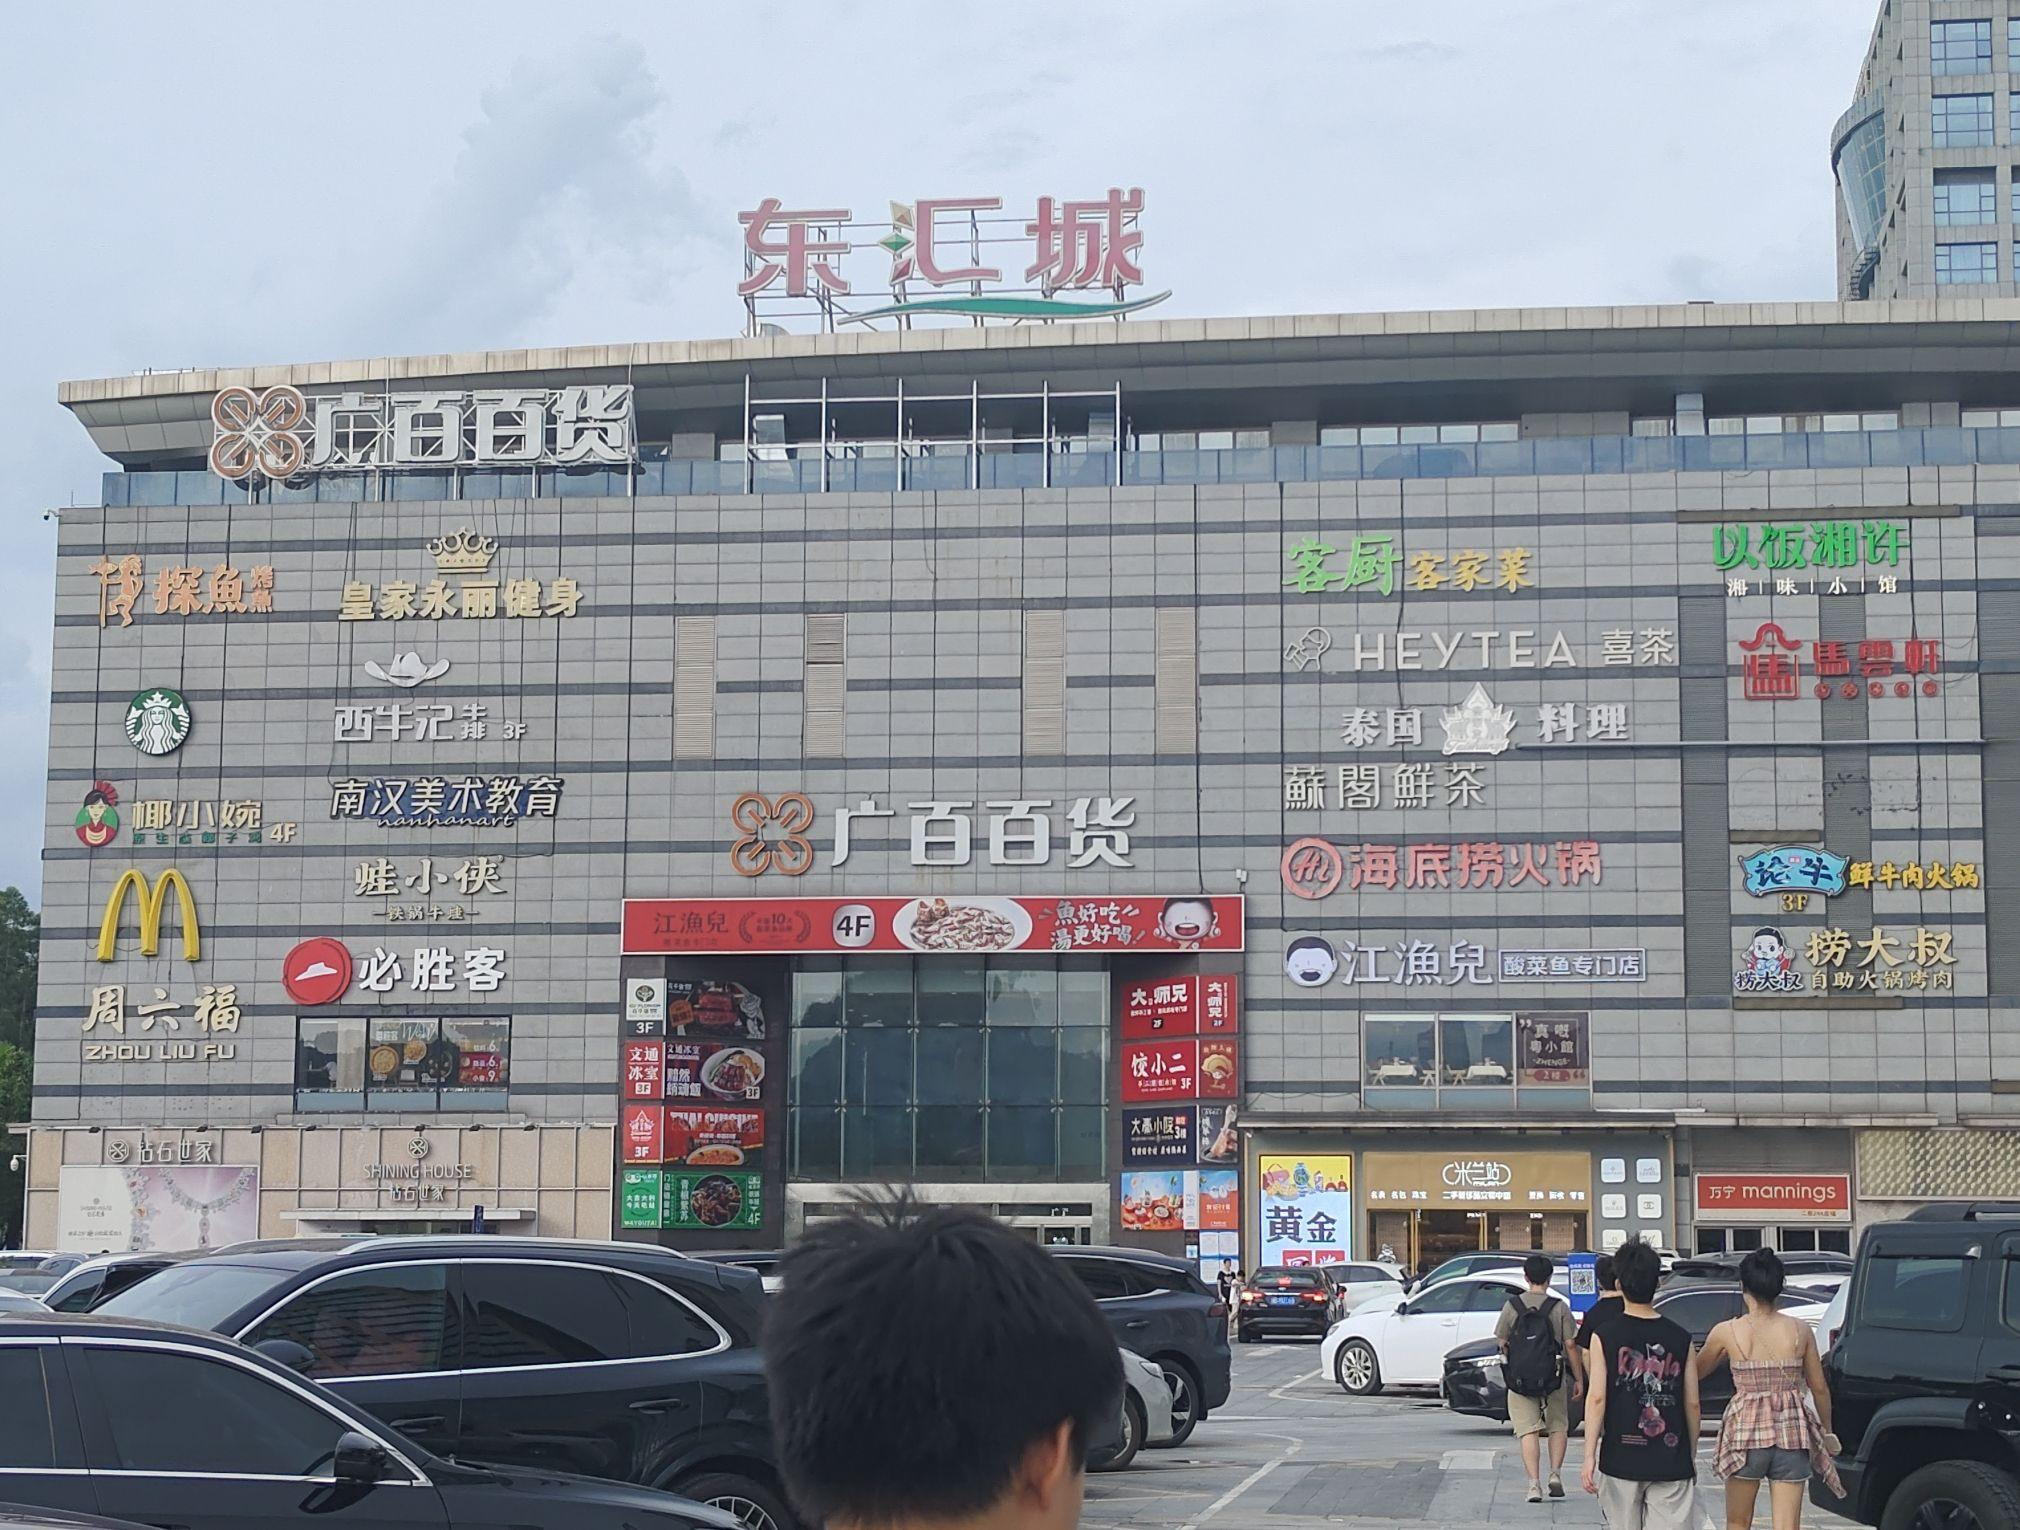
地标名称：东汇城
所在城市：广州市·增城区